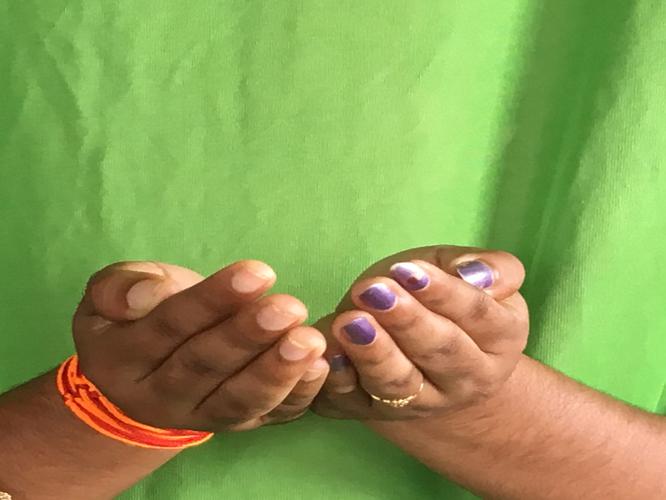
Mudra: Pushpaputa
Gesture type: double_hand